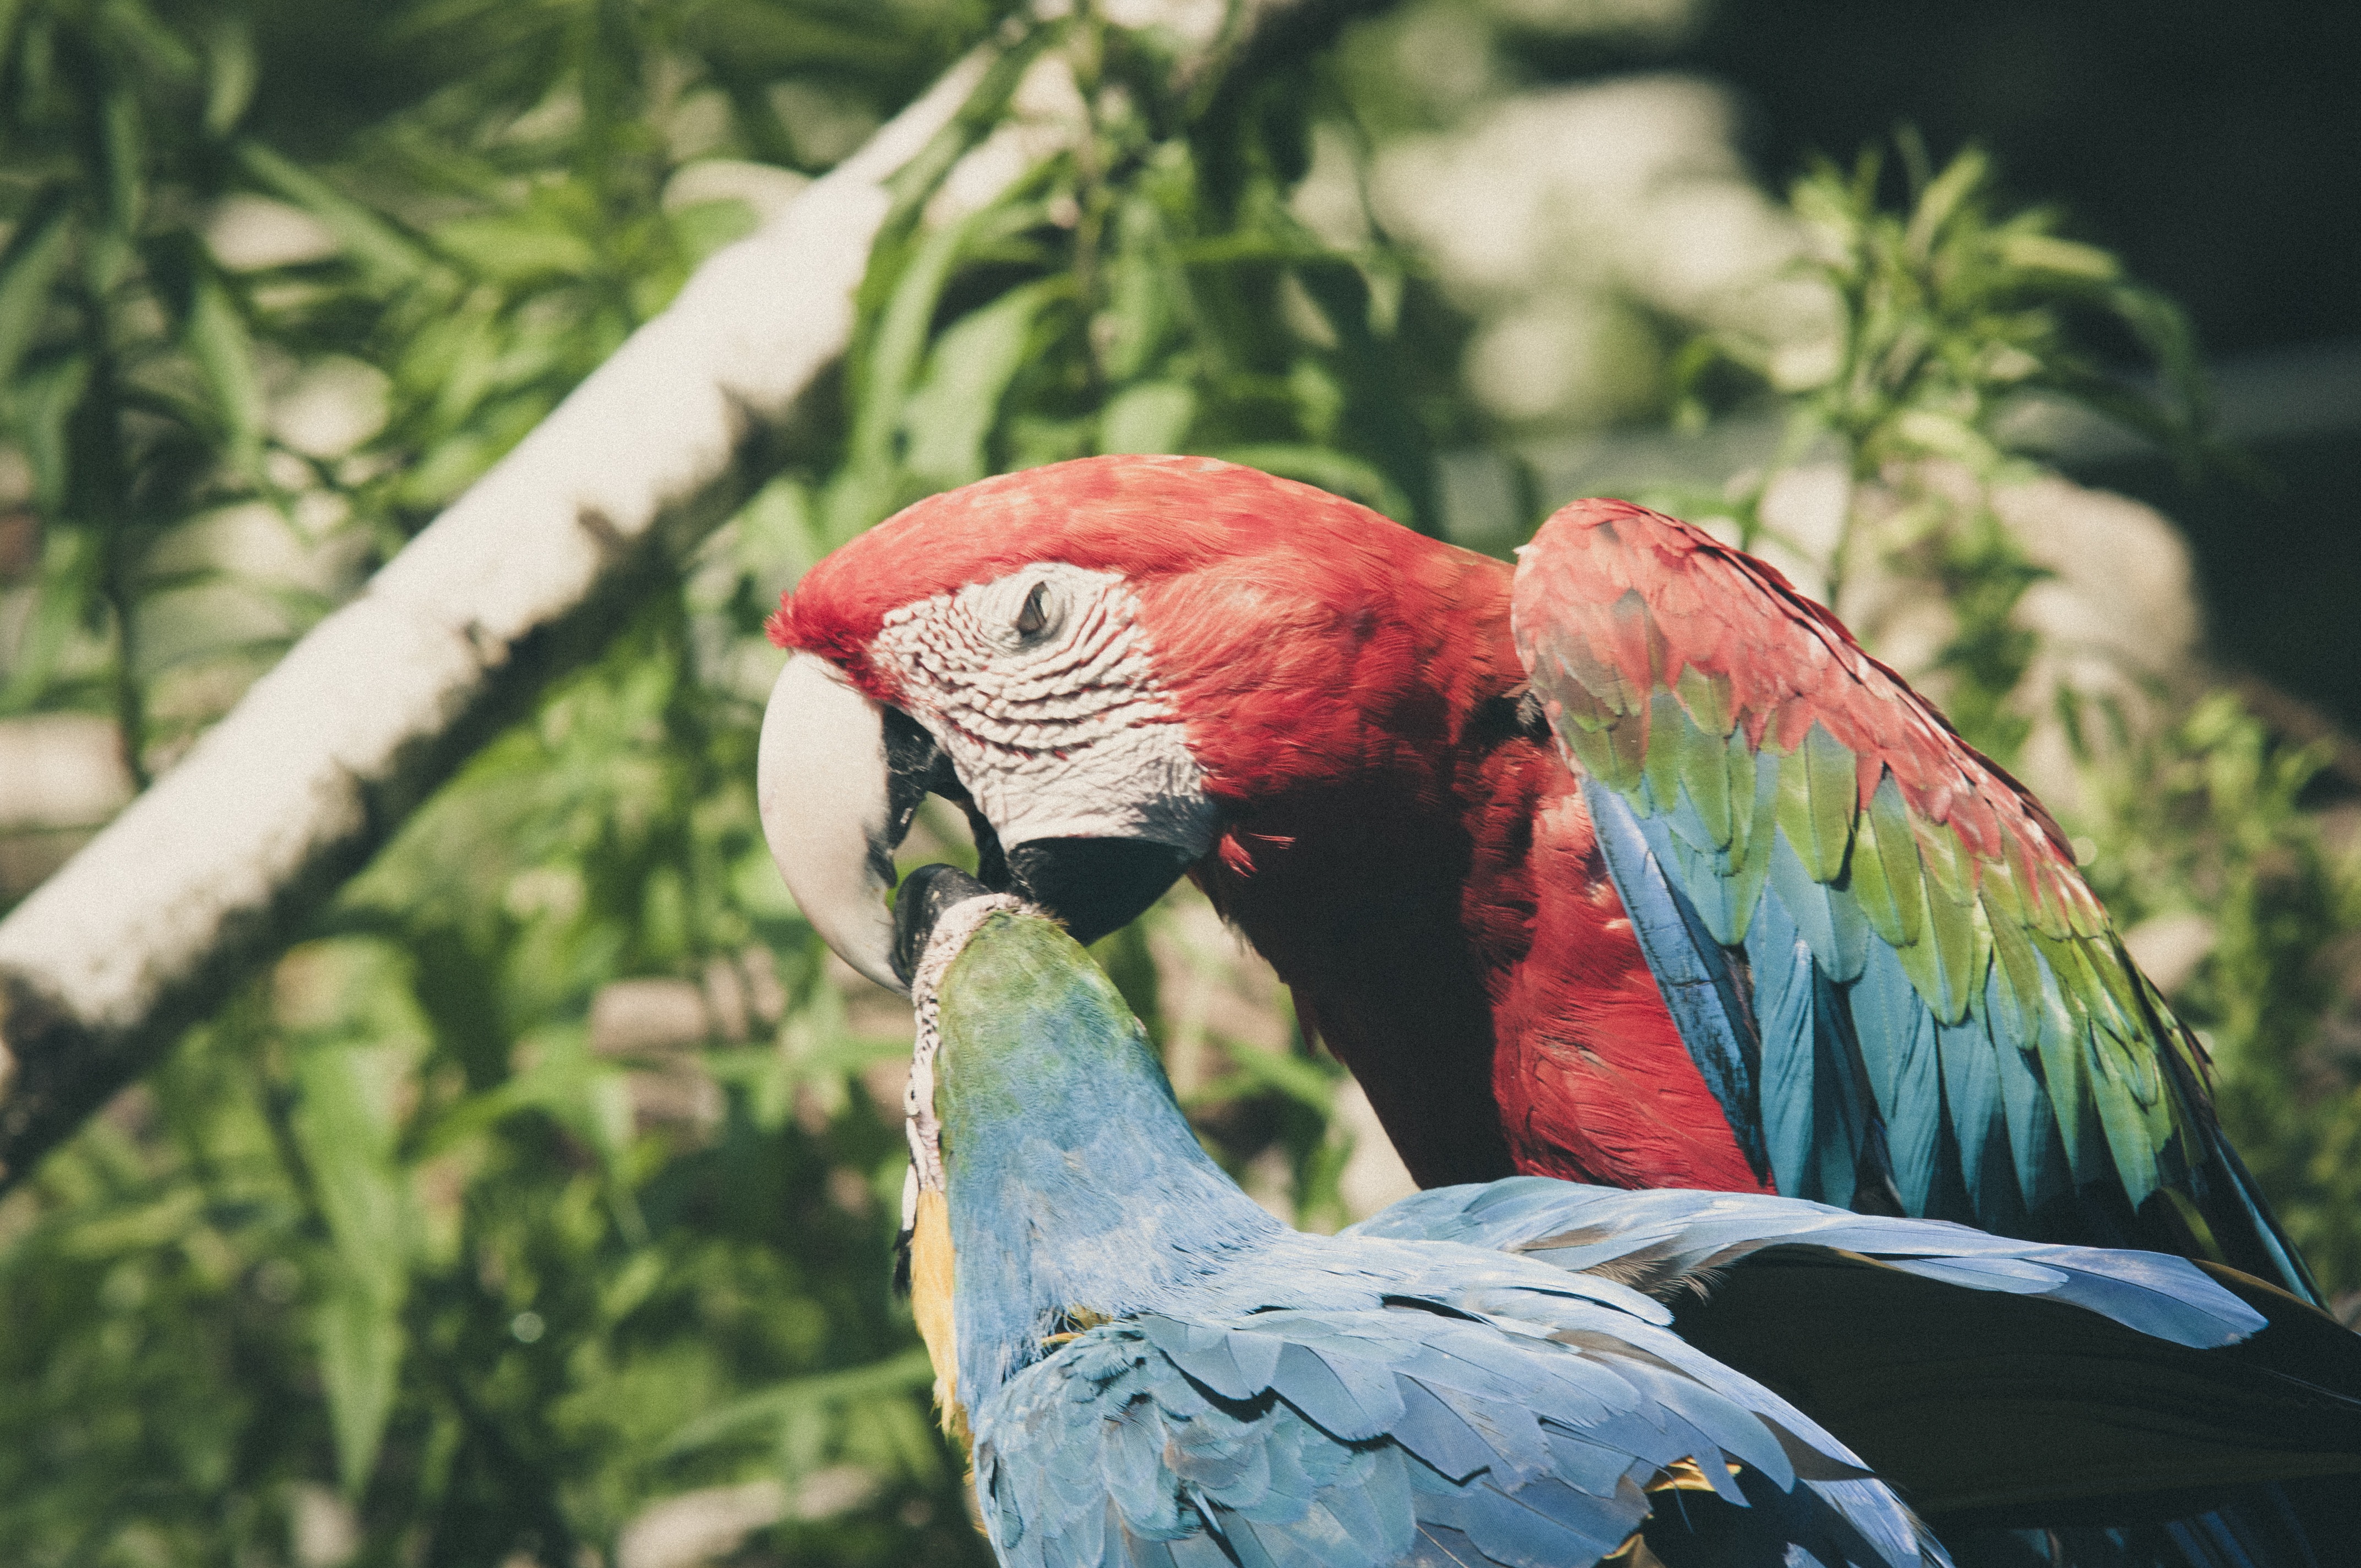
nature, bird, wing, animal, cute, wildlife, love, beak, color, kiss, blue, colorful, yellow, feather, fauna, lorikeet, macaw, vertebrate, parrot, animal world, ara, ara ararauna, yellow macaw, ara erythrocephala